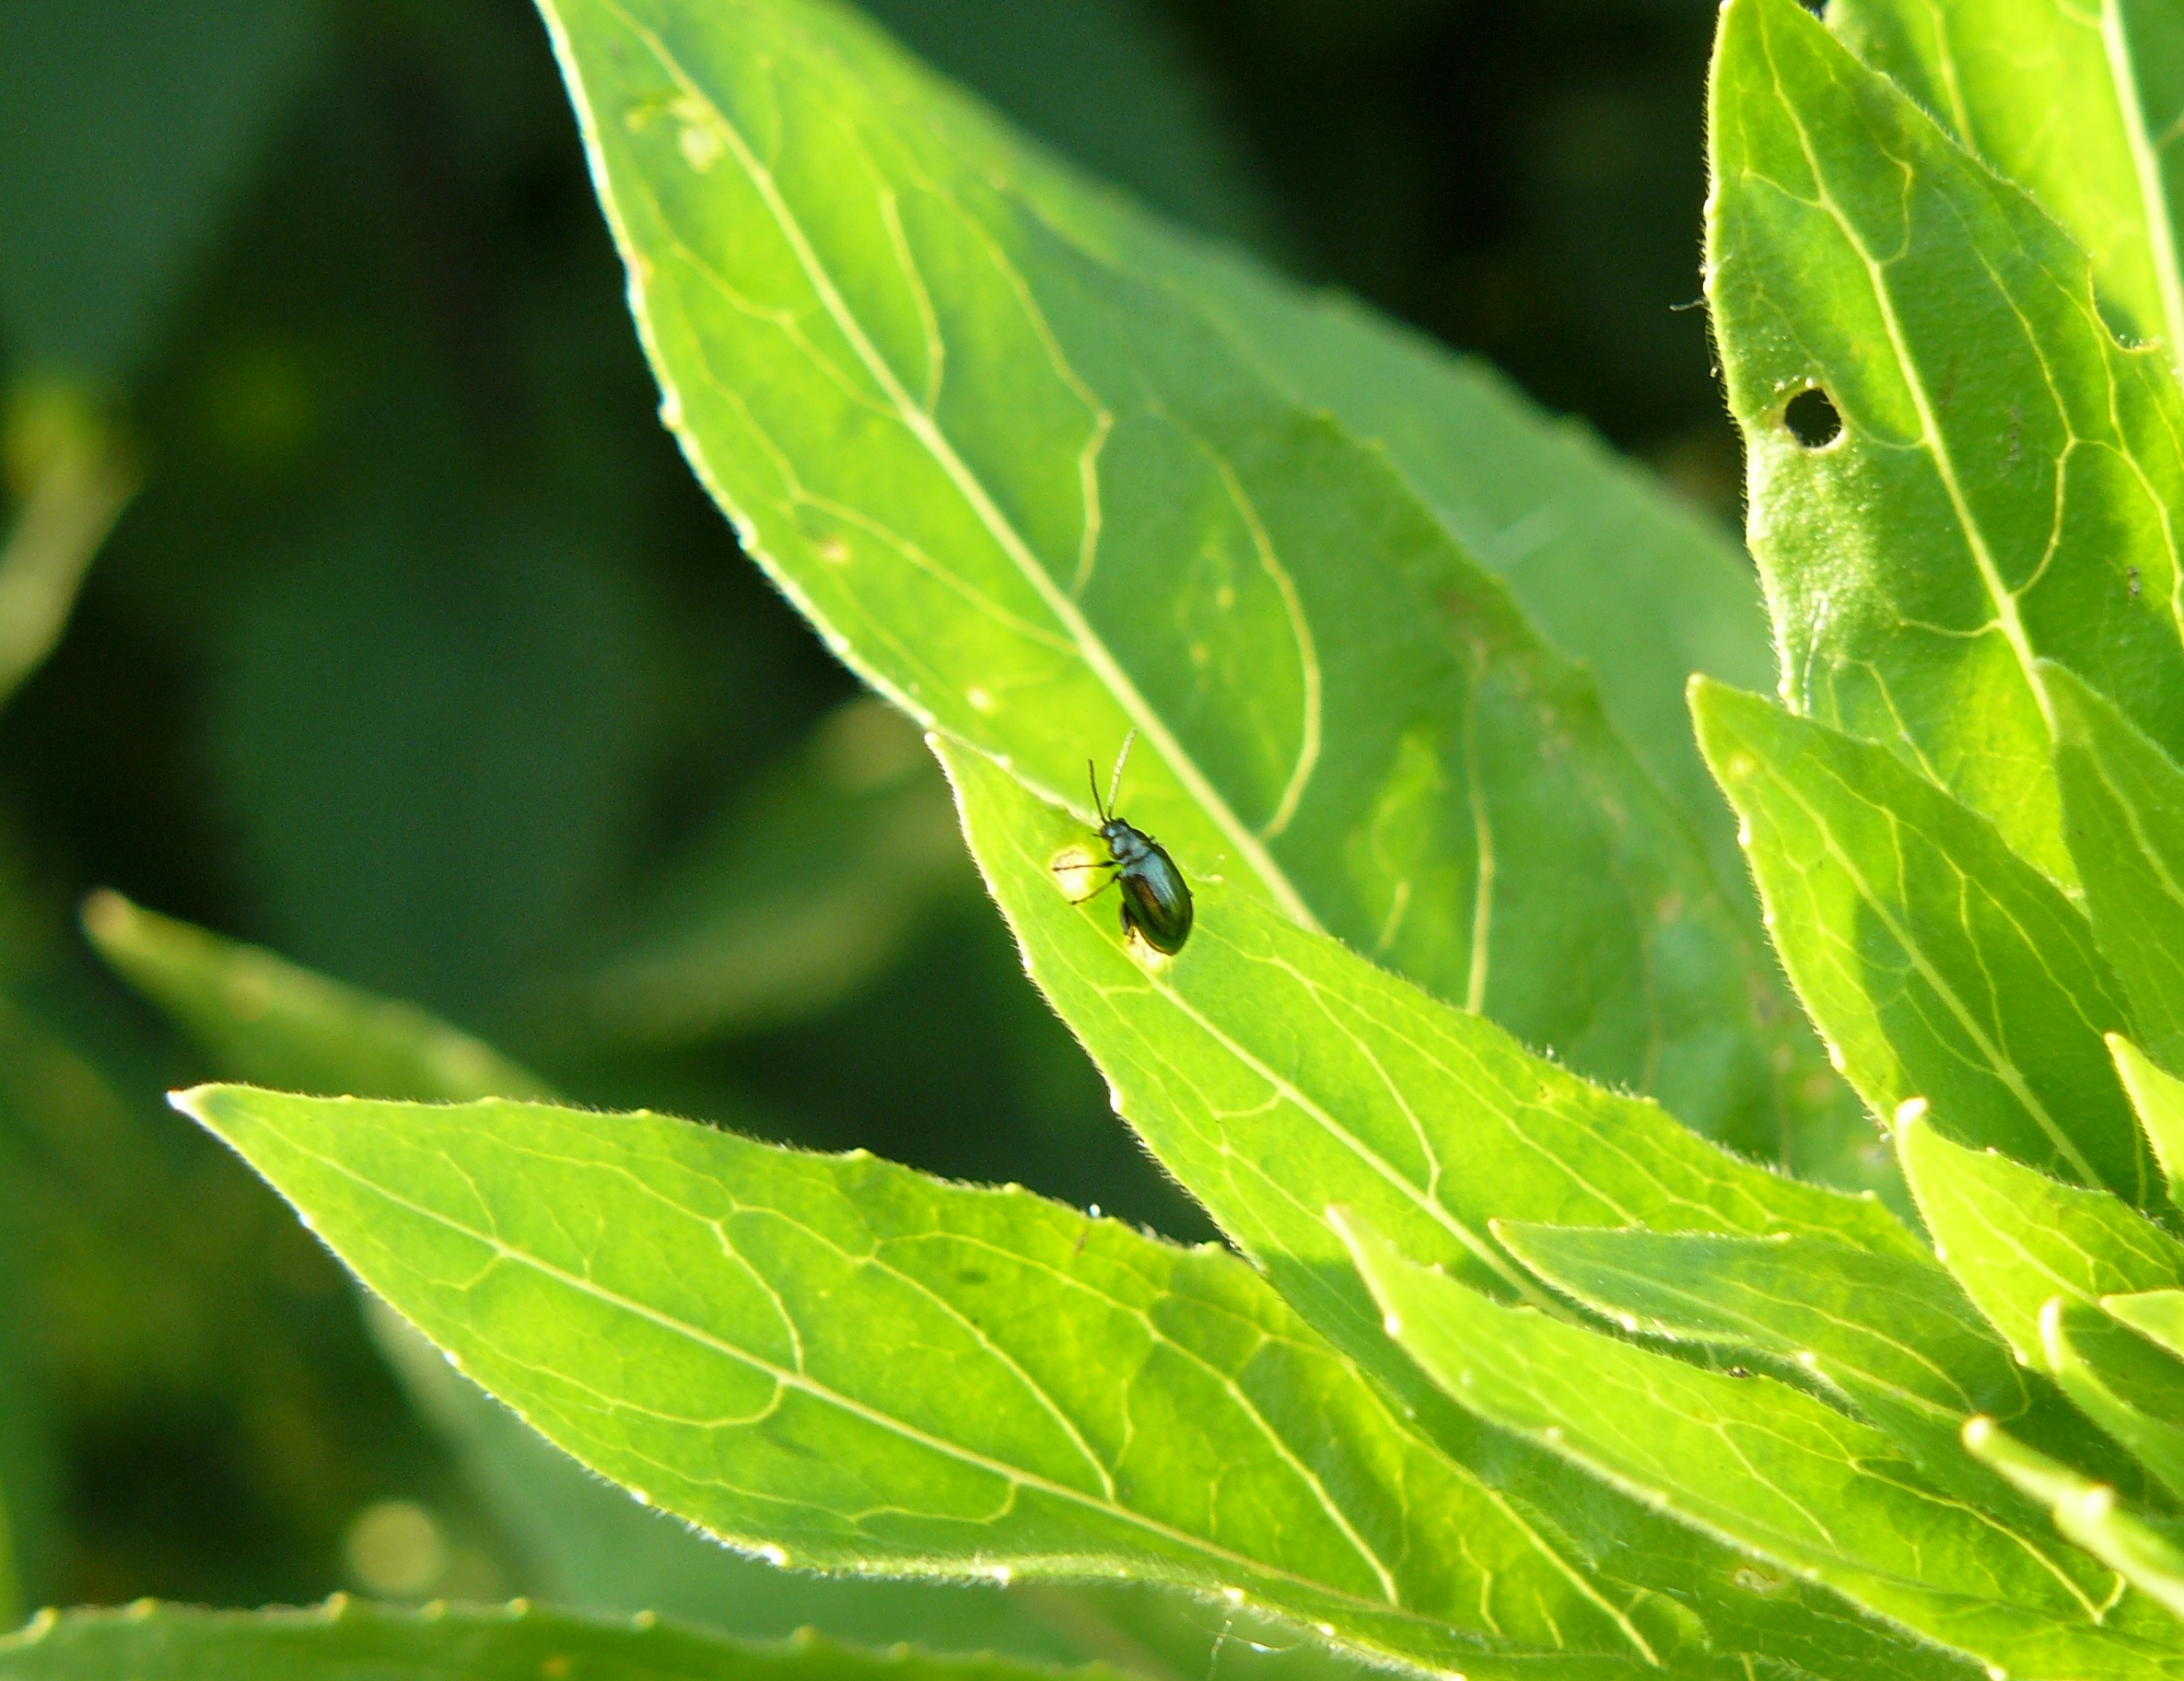
tree, plant, leaf, flower, green, produce, insect, invertebrate, shrub, macro photography, flowering plant, land plant, moths and butterflies, bombycidae